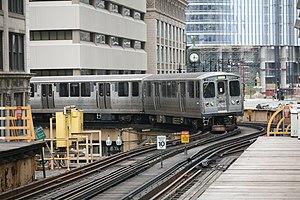
Le métro de Chicago est un réseau de transport en commun ferré qui dessert une grande partie de la ville de Chicago et de sa proche agglomération, il est principalement connu pour une de ses particularités : il est en grande partie aérien.
Une ligne ferroviaire aérienne est une ligne de chemin de fer dont les voies sont construites au-dessus du niveau des rues, sur des structures ou des viaducs en acier, en béton ou en briques. Utilisées principalement pour supporter des voies de métro, les lignes aériennes peuvent supporter des voies à écartement standard, à écartement réduit, des métros légers, ou des monorails. Les voies aériennes sont généralement utilisées dans les milieux urbains, afin de limiter le nombre d'intersections entre les infrastructures ferroviaires et routières.